Toyota Camry (XV50)

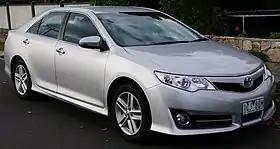
Camry Atara S (Australia)

The Toyota Camry (XV50) is a mid-size car produced by Toyota from August 2011 to August 2020. Replacing the XV40 series, the XV50 represents the seventh generation of the Toyota Camry in all markets outside Japan, which follows a different generational lineage.